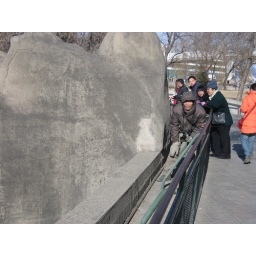
beijing zoo man climbing over fence to take picture of lion